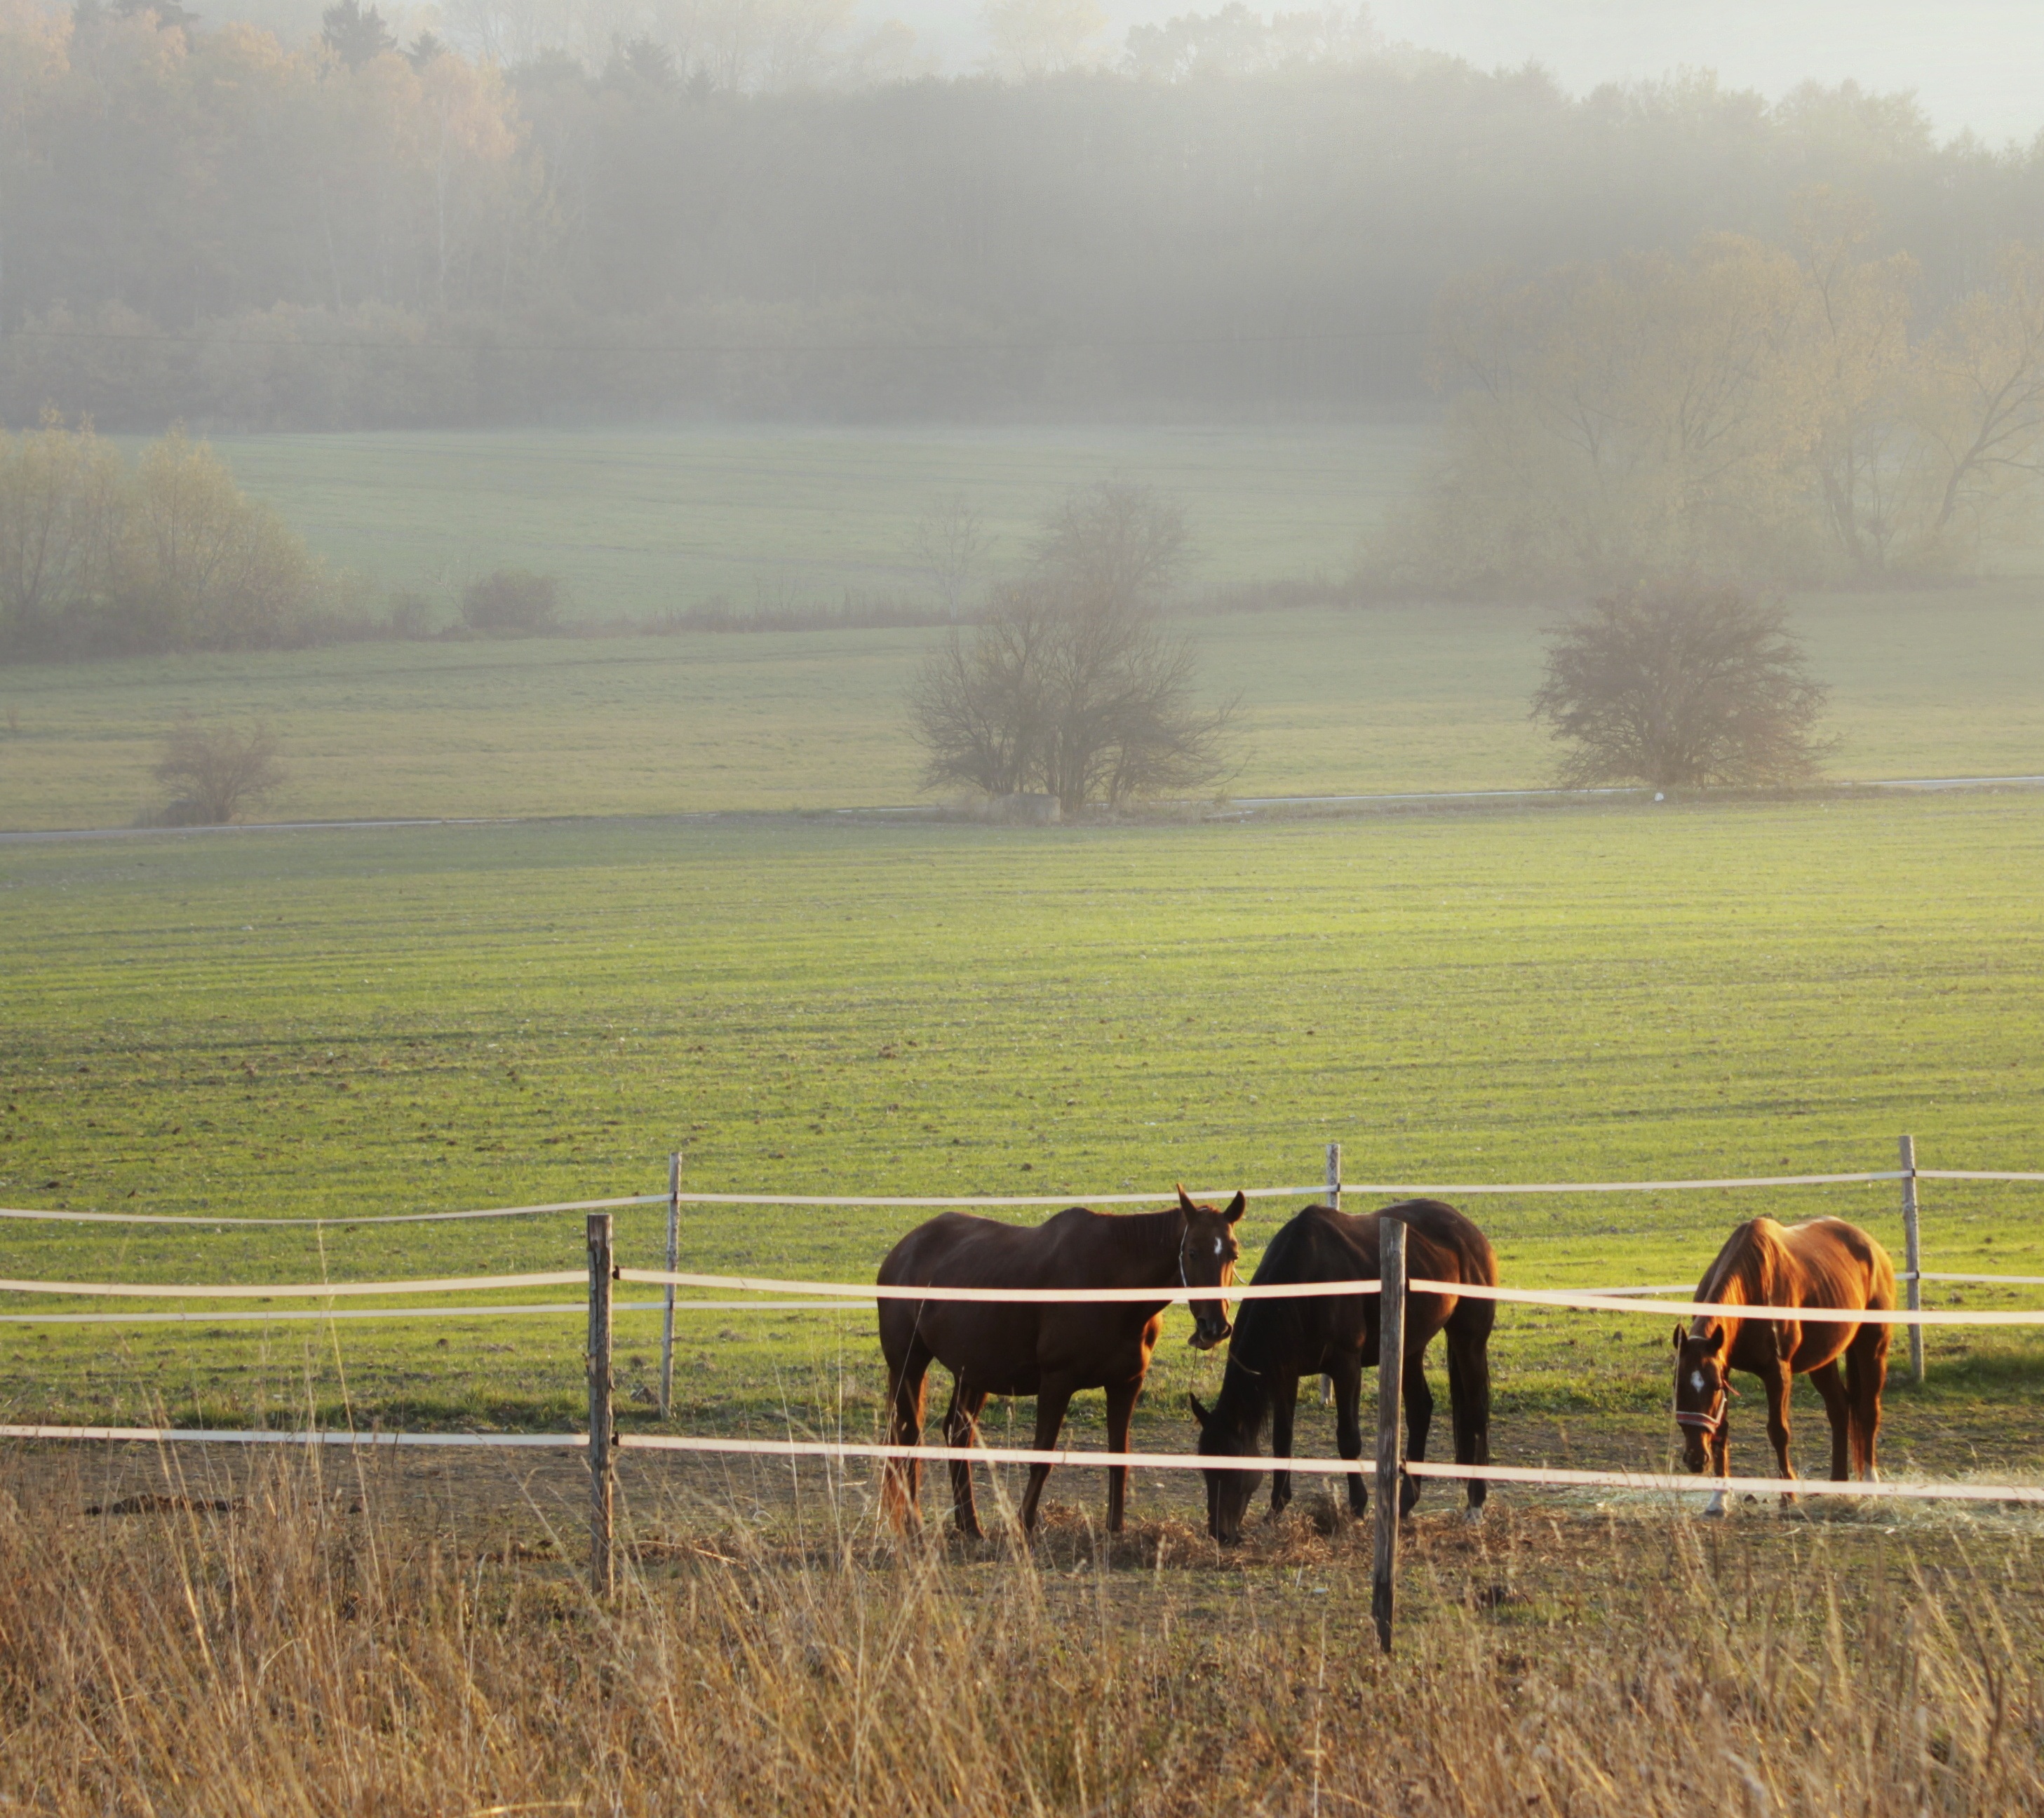
landscape, nature, grass, fog, mist, field, farm, meadow, prairie, morning, wildlife, evening, herd, pasture, grazing, ranch, horse, autumn, agriculture, plain, horses, grassland, animals, habitat, rural area, natural environment, atmospheric phenomenon, cattle like mammal, horse like mammal